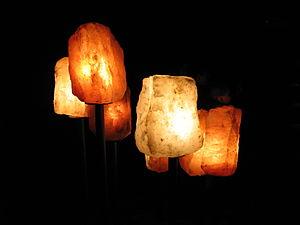
Luminaires. Lanternes taillées dans des blocs de sel dans les mines de sel d'Hallstatt, en Autriche.